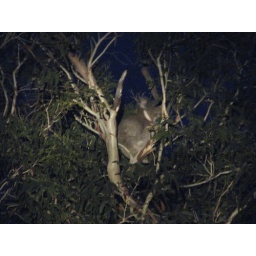
Tom spotted this guy rustling in the trees along a forest path